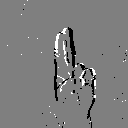
ASL letter: u